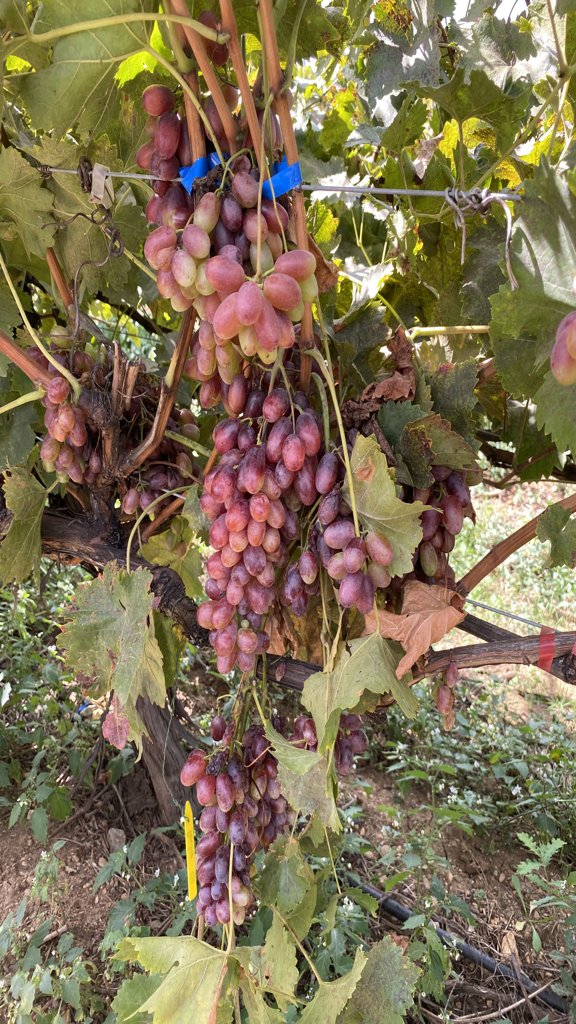
Berries visible: 256
Grape clusters: 6